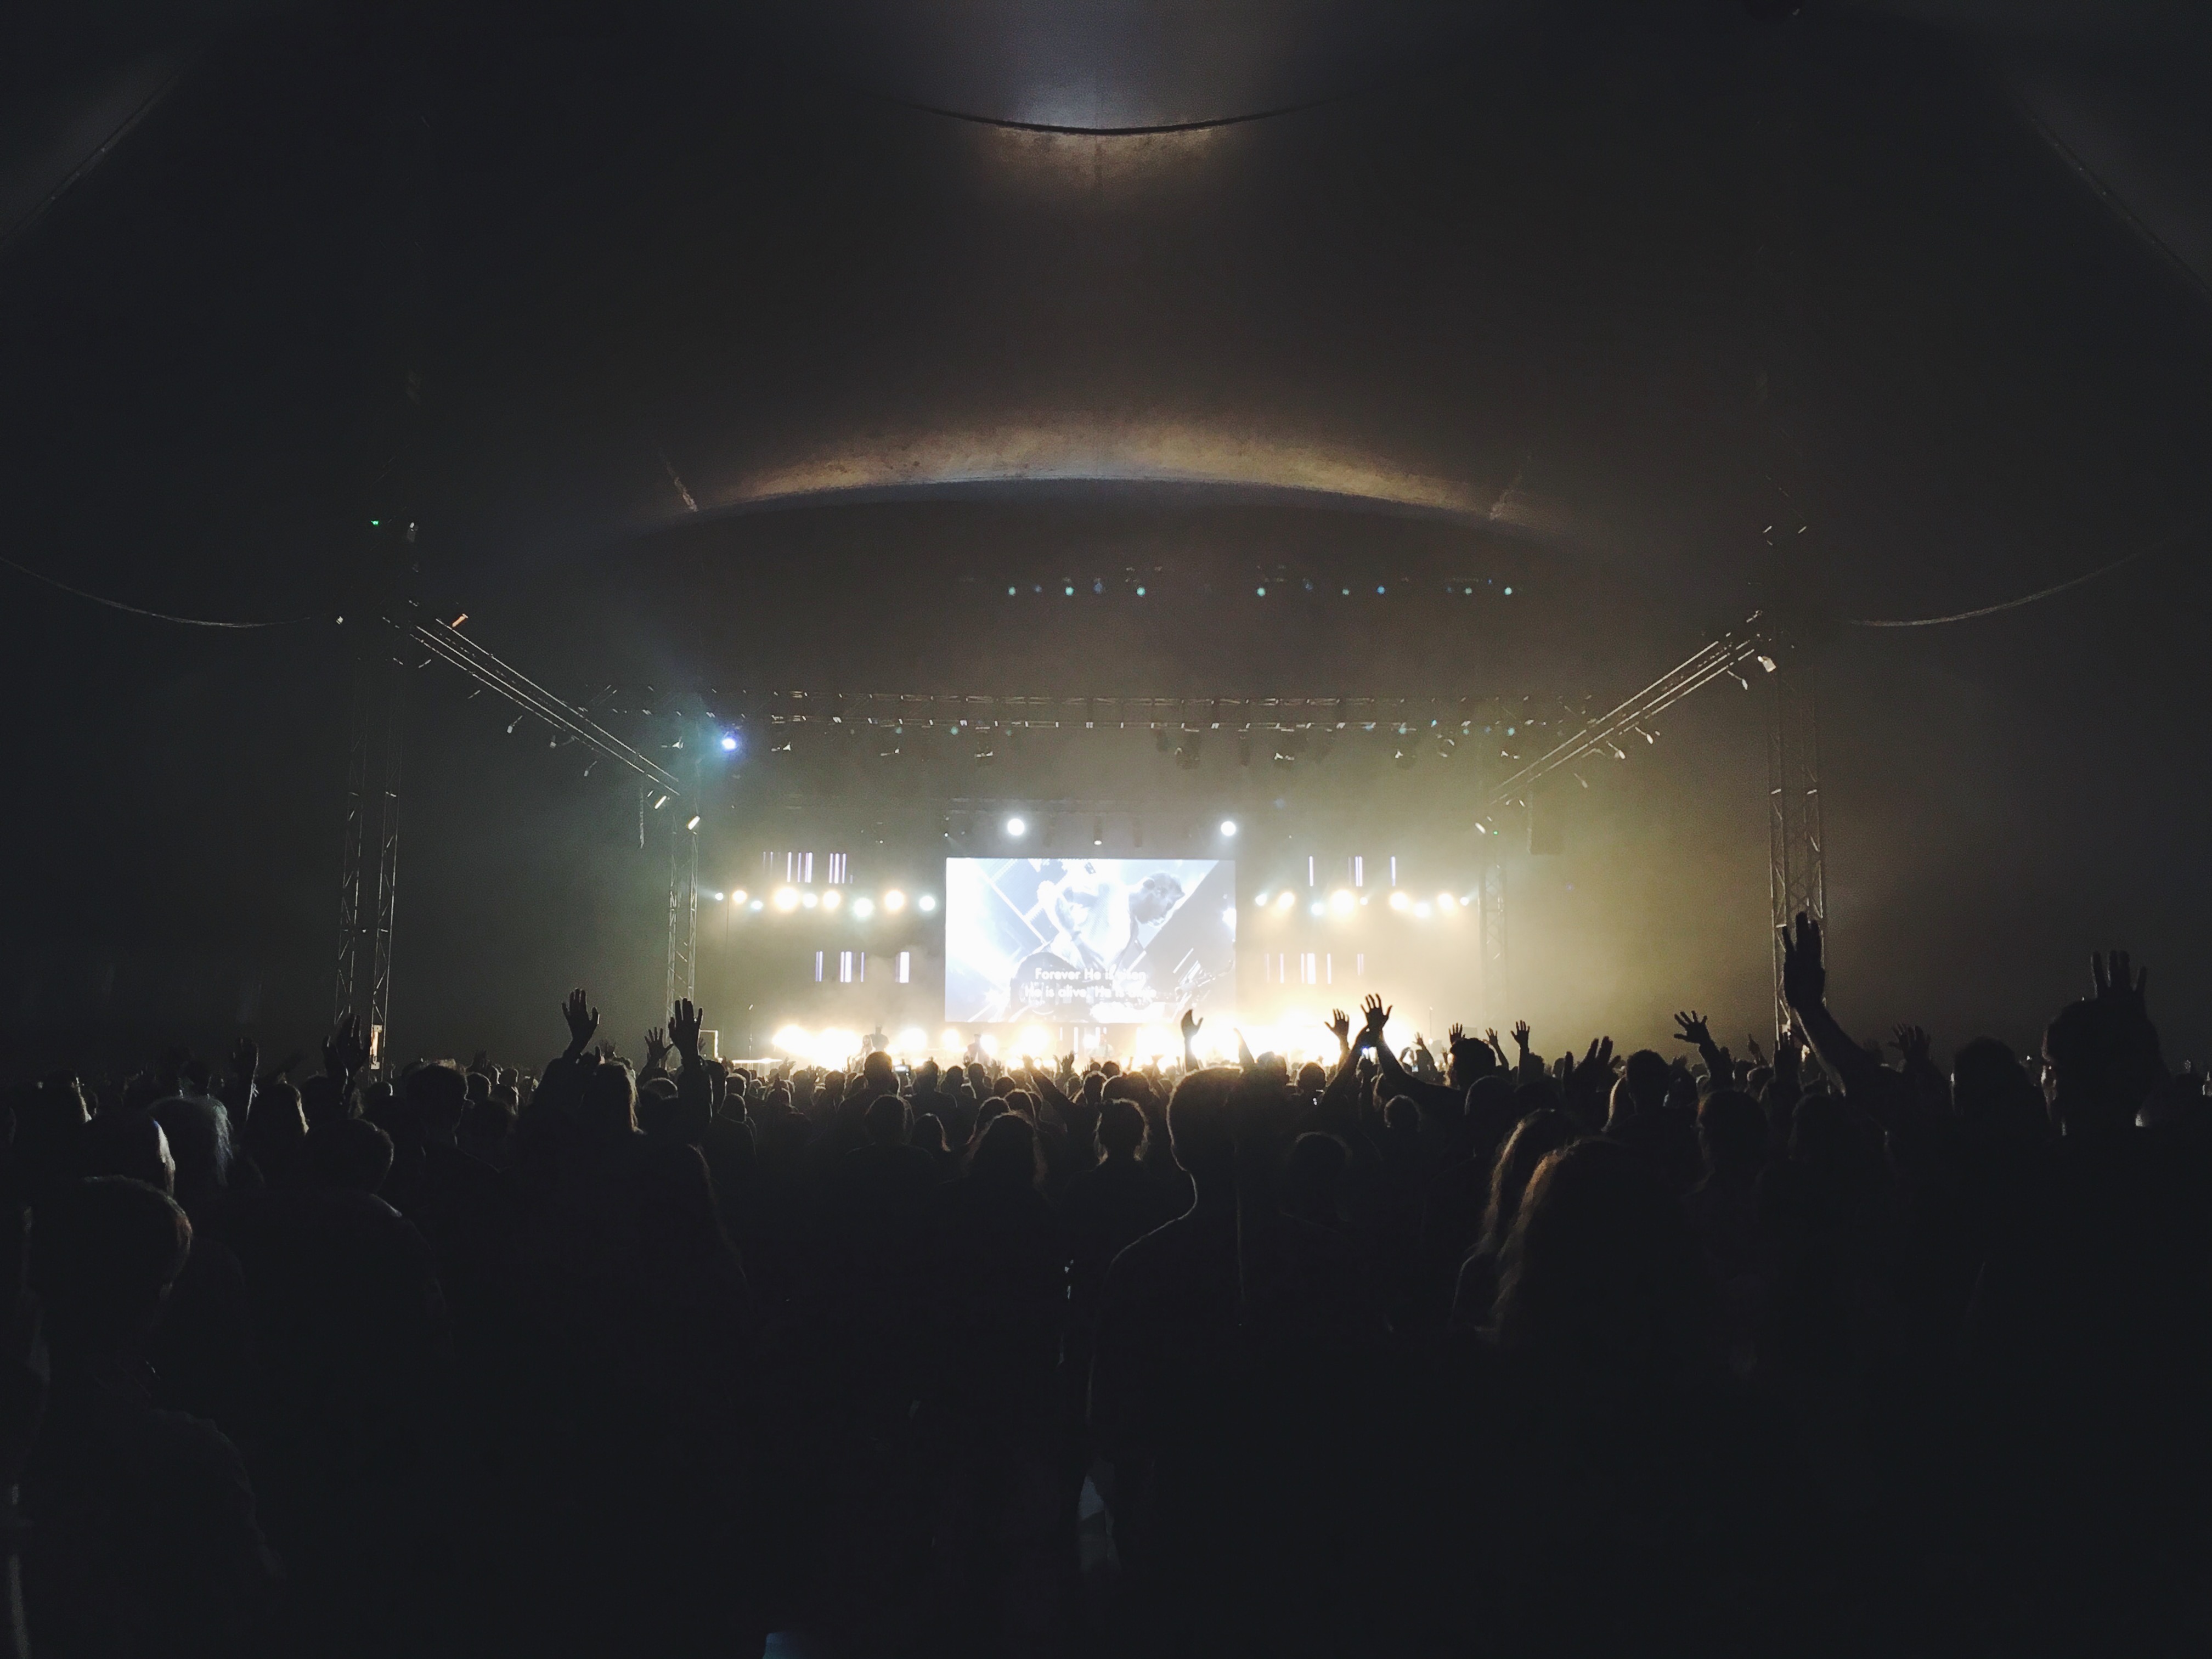
silhouette, music, light, night, crowd, dark, concert, darkness, music festival, festival, lights, stage, performance, entertainment, performing arts, rock concert, atmosphere of earth